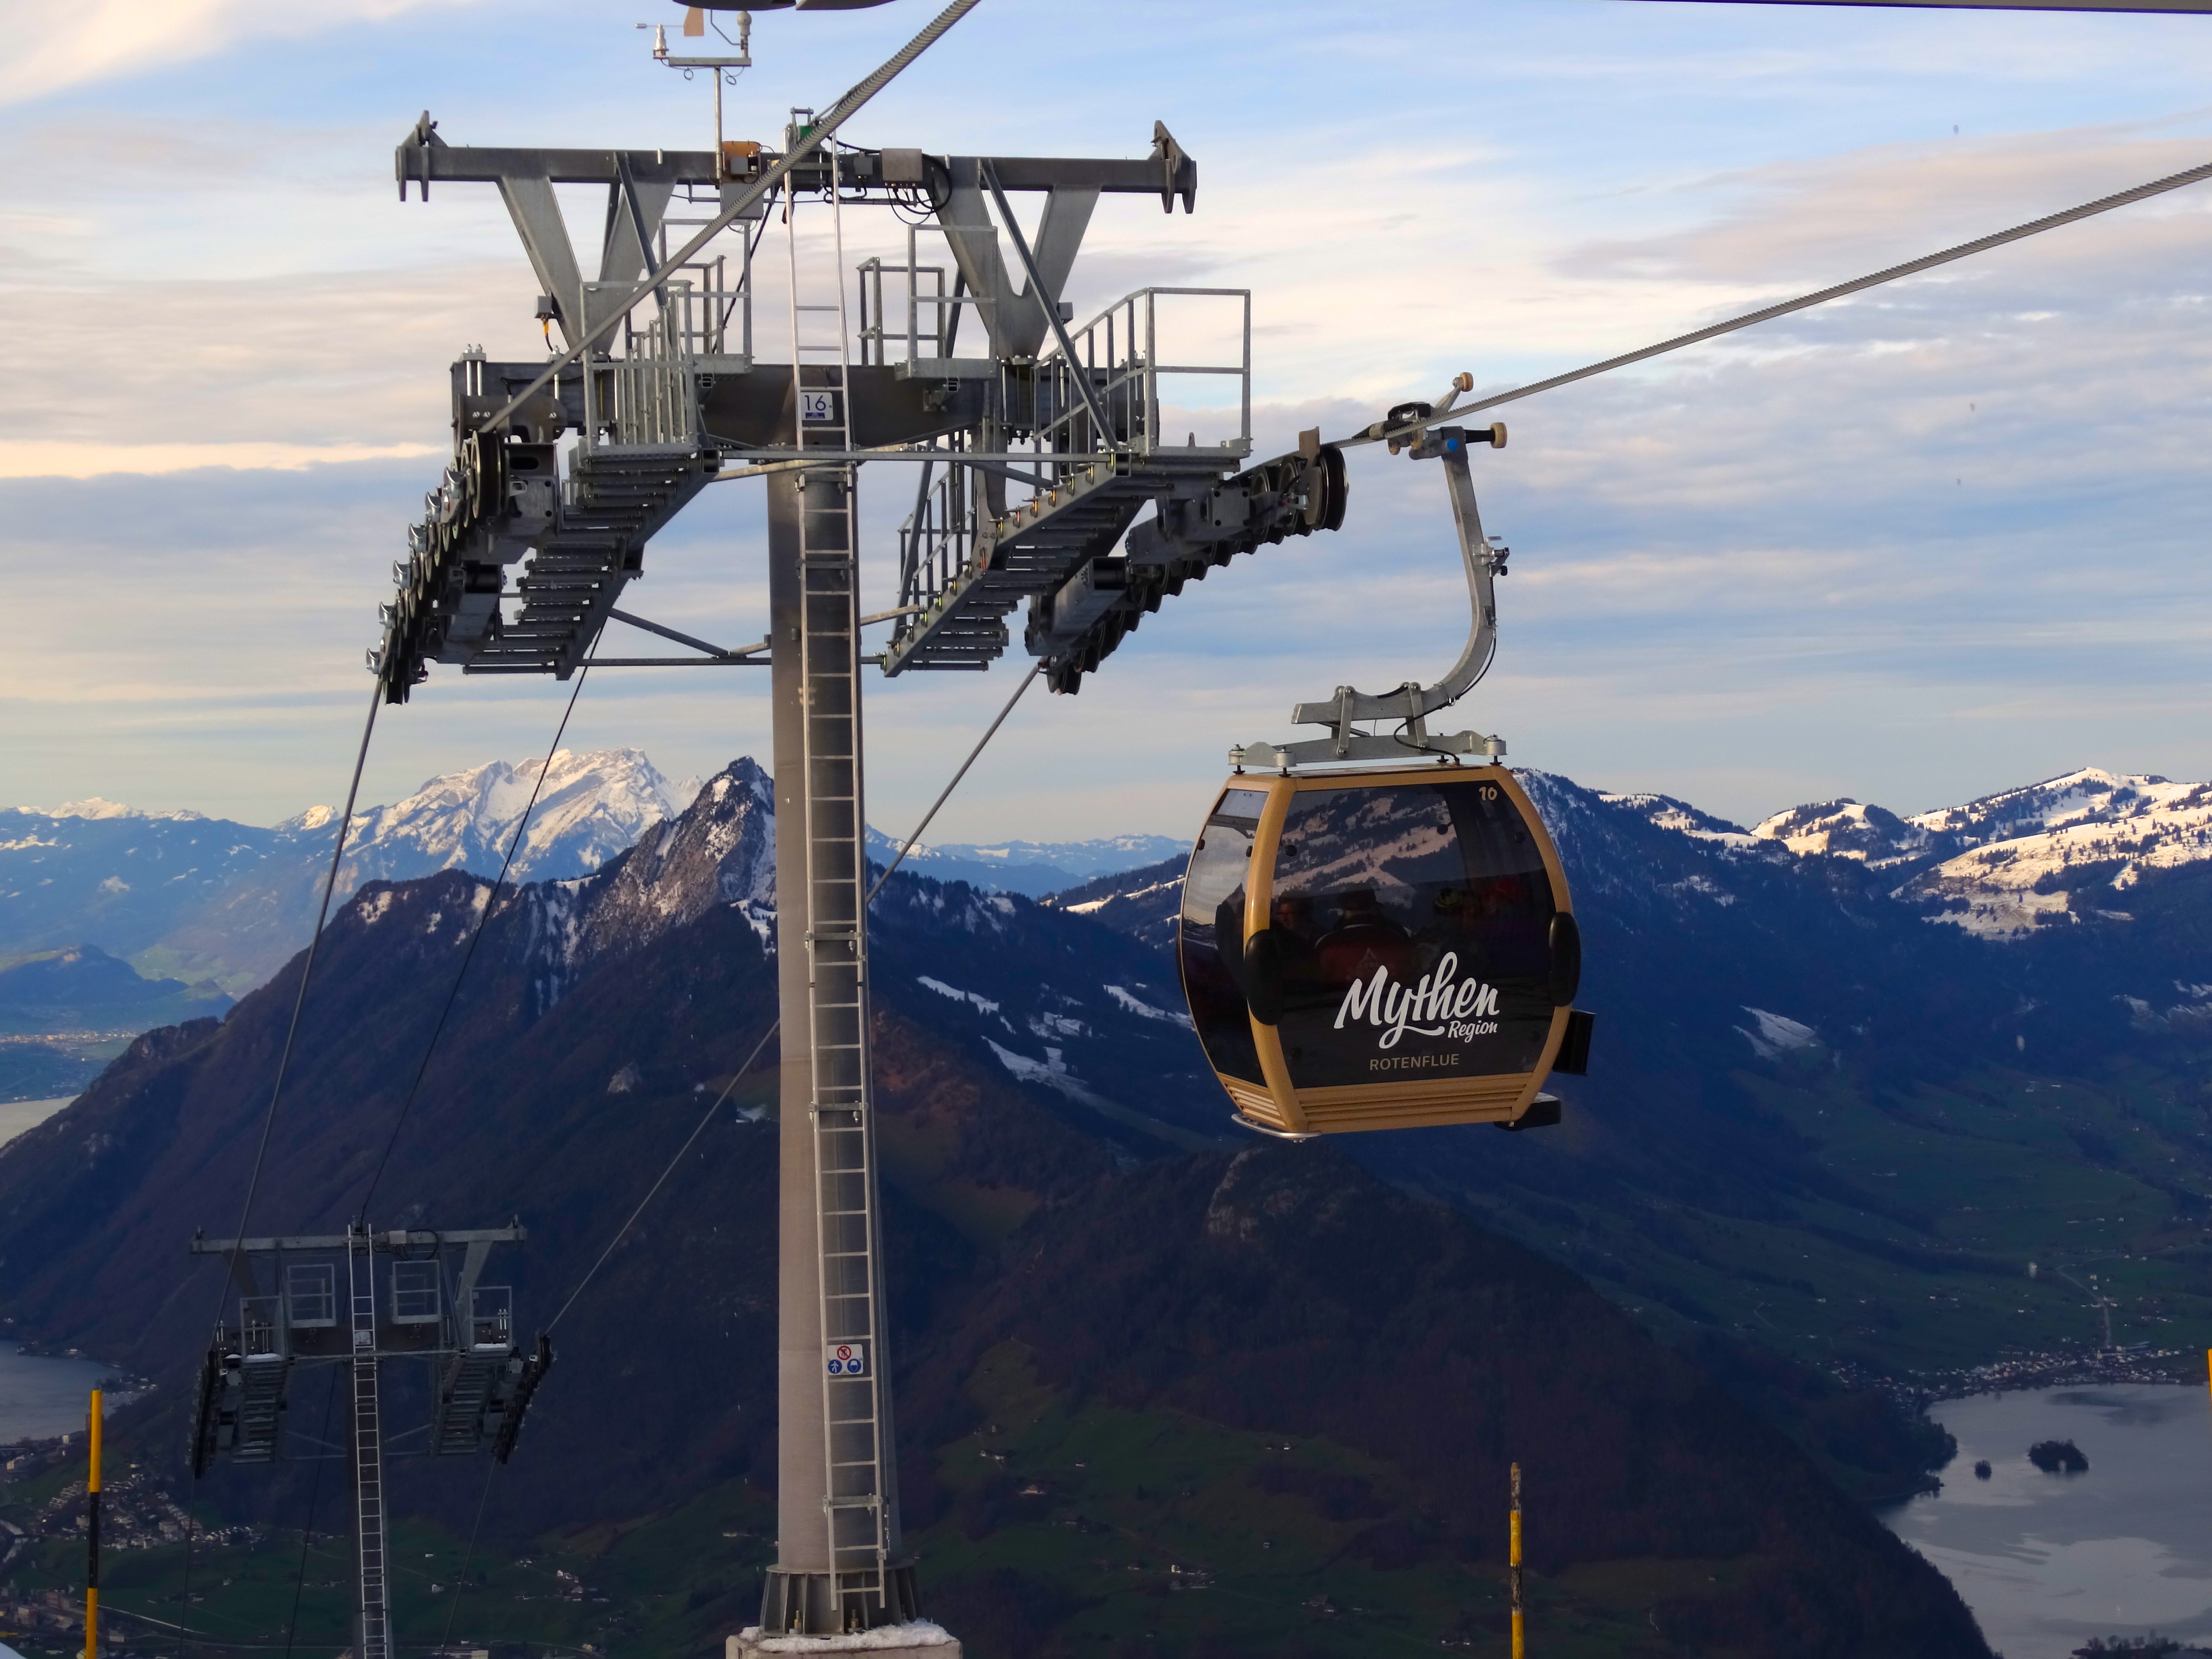
mountain, mountain range, vehicle, cable car, destination, mountain railway, atmosphere of earth, inner switzerland, rothenfluh